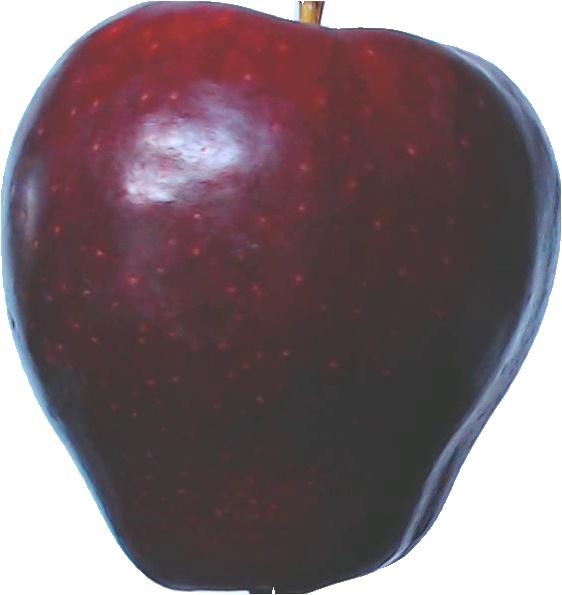
Label: apple_red_delicios_1